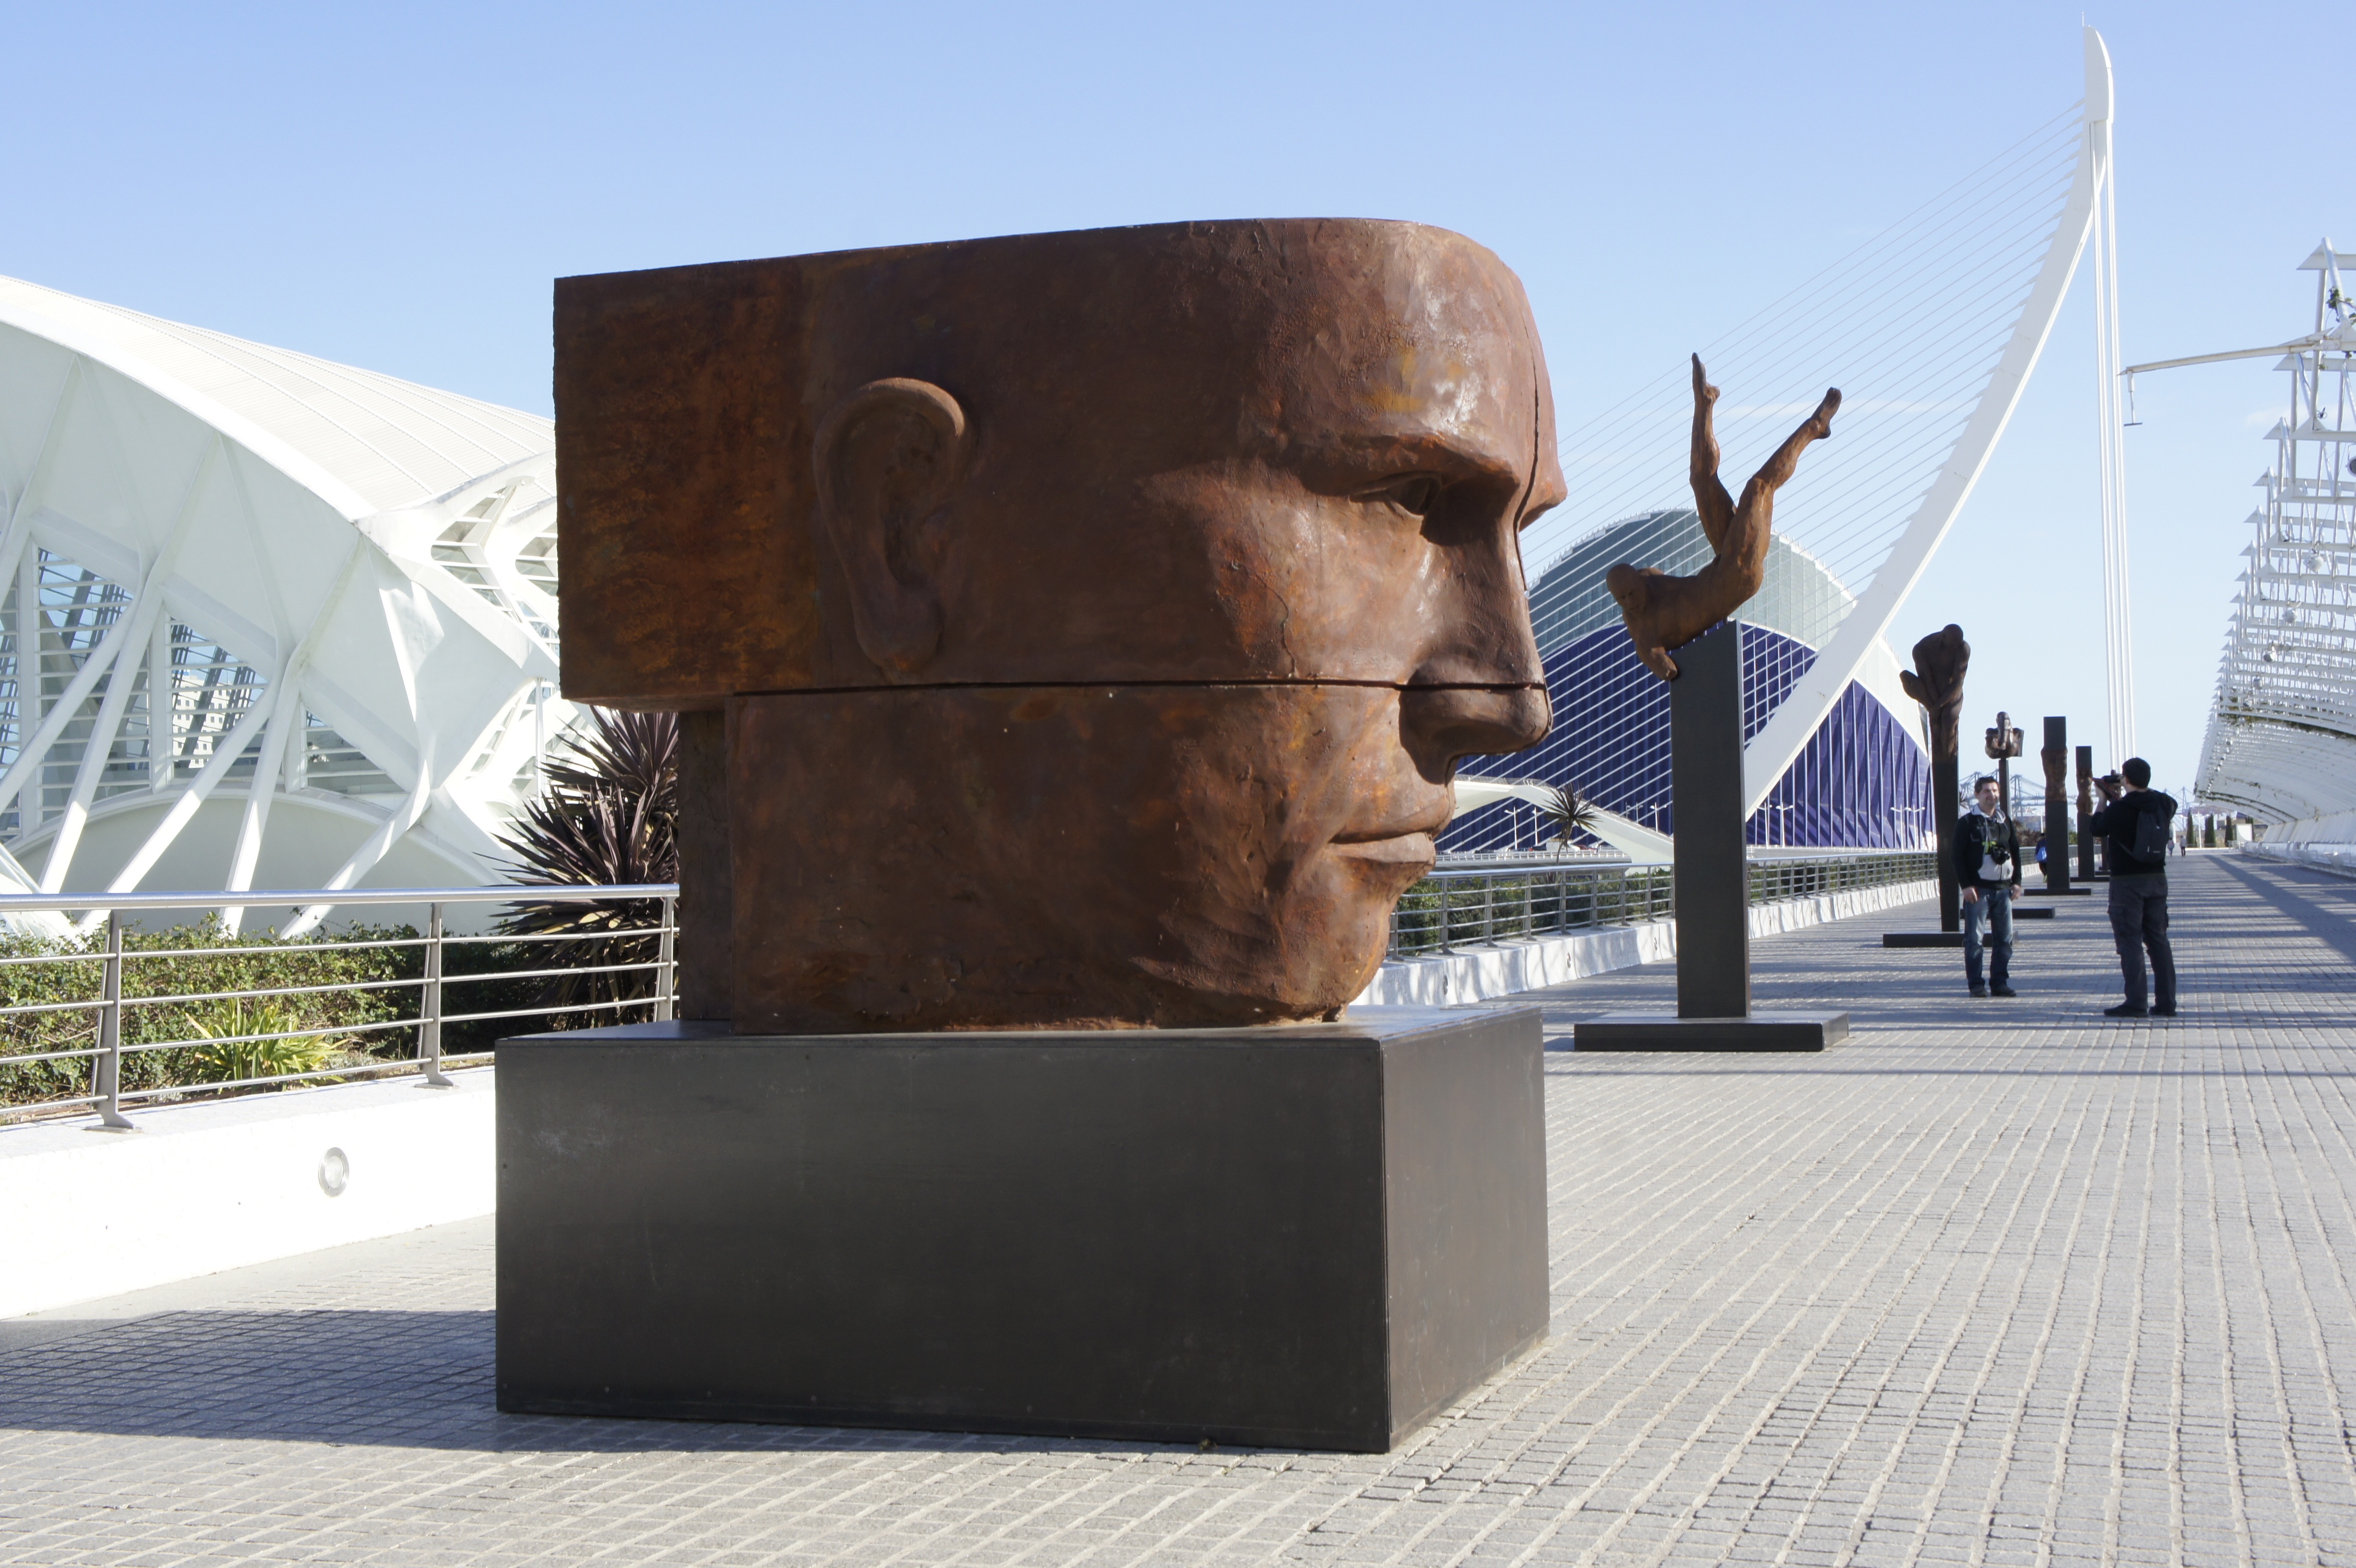
architecture, monument, statue, landmark, face, sculpture, memorial, art, figure, head, culture, tourist attraction